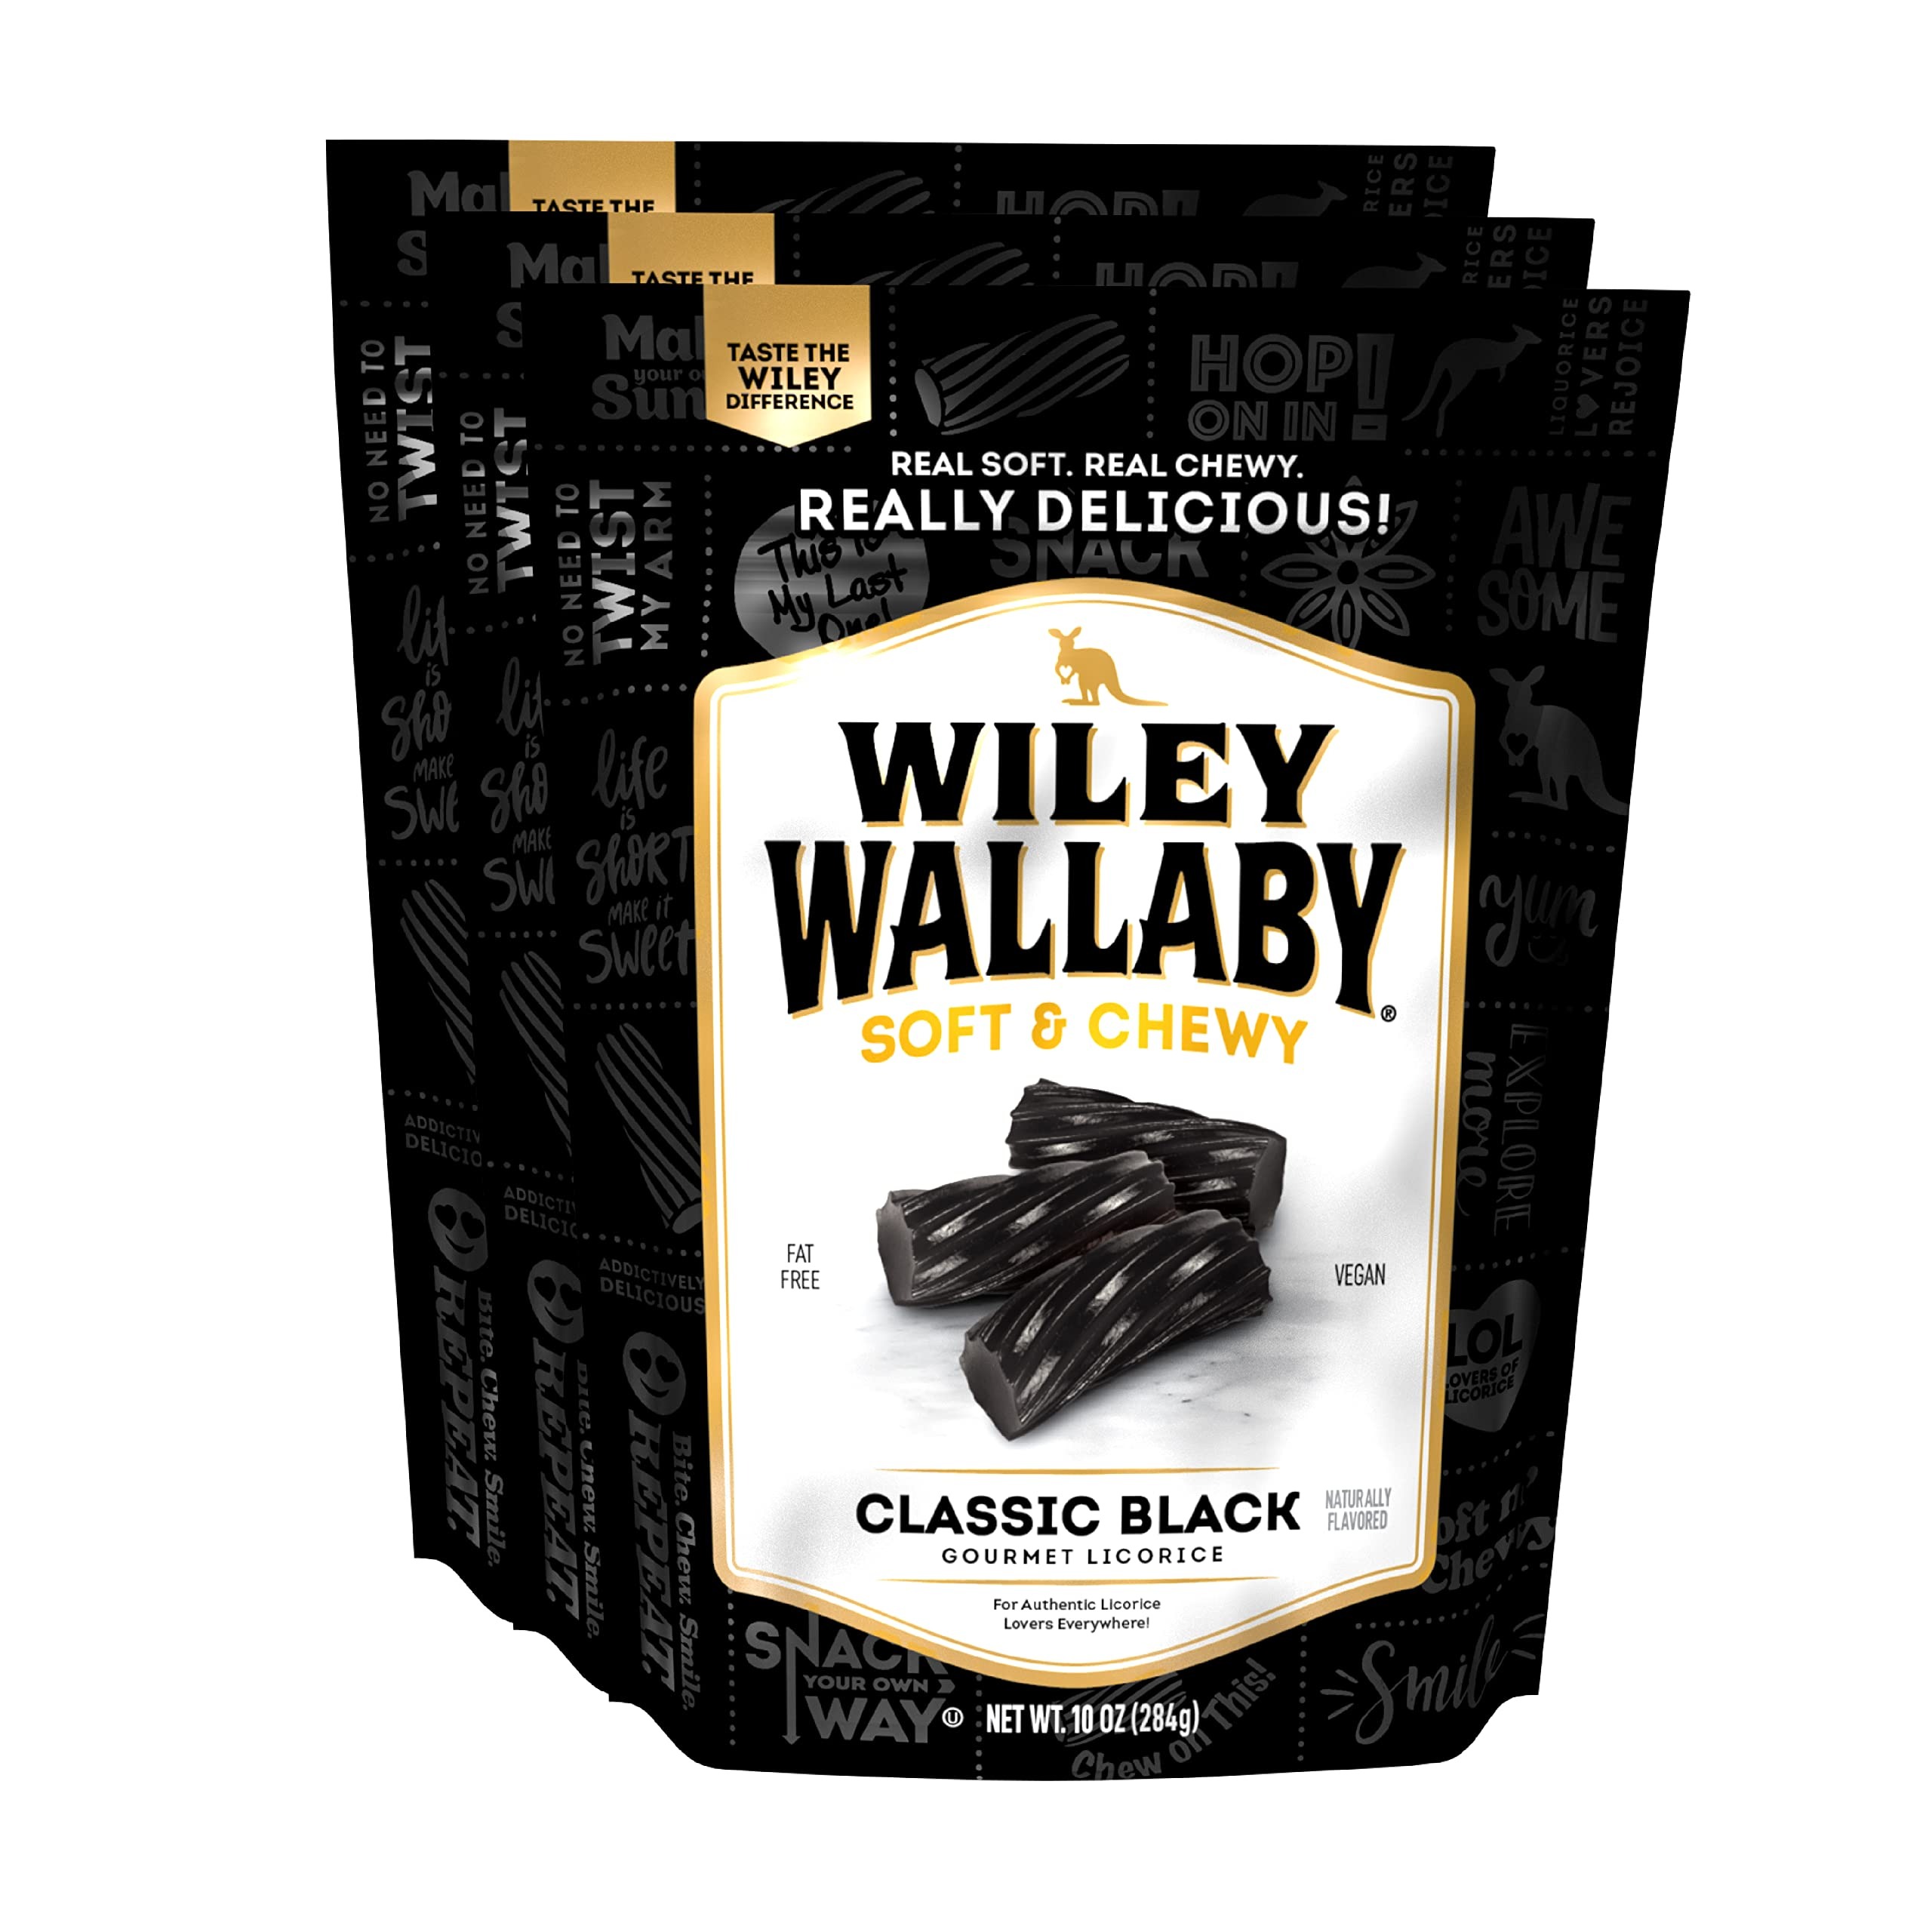
Item Name: Wiley Wallaby Licorice 10 Ounce Classic Gourmet Soft & Chewy Australian Black Licorice Candy Twists, 3 Pack
Bullet Point 1: BLACK LICORICE - These thick, delicious chunks of black licorice candy are soft, chewy, and full of flavor in every bite!
Bullet Point 2: VEGAN CANDY - Our Australian licorice is certified vegan and kosher. We only use sustainable palm oil to create our fat-free soft candy.
Bullet Point 3: ON THE GO - Whether you need movie theater candy or party candy Wiley has you covered. A resealable bag keeps our chewy candy fresh for munching anytime!
Bullet Point 4: MADE BETTER - Don’t sacrifice good taste. We created a sweet candy with less sugar that still packs a punch of flavor!
Bullet Point 5: VARIETY CANDY - At Wiley we mix things up! Our delicious soft licorice comes in seven different flavors & licorice beans for an all-new licorice experience.
Product Description: LICORICE LOVERS REJOICE Finally that tough, flavorless licorice can be a thing of the past. Wiley Wallaby licorice has big bold flavors and a soft chewy texture your heart (and stomach) really desires! BFF: BEST FRUIT FLAVOR We packed Wiley so full of fresh fruit flavors, there was less room left for the things you could do without. Less sugar, fat free and absolutely no dairy or high fructose corn syrup - now your conscience can be clear while you enjoy our our Wiley fruit flavors. Win-Win-Win! BITE. CHEW. SMILE. REPEAT. Whether on your own or with your favorite people, Wiley makes the perfect mess-free snack anytime, anywhere! So the next time you're headed to the movies, out on a hike, or meeting up with friends, grab a bag of Wiley. EXPLORE MORE We believe that "status quo" isn't always best. That's why we continually develop new products and flavors - like our Sourrageous Drops!
Value: 30.0
Unit: Ounce

Price: 4.39